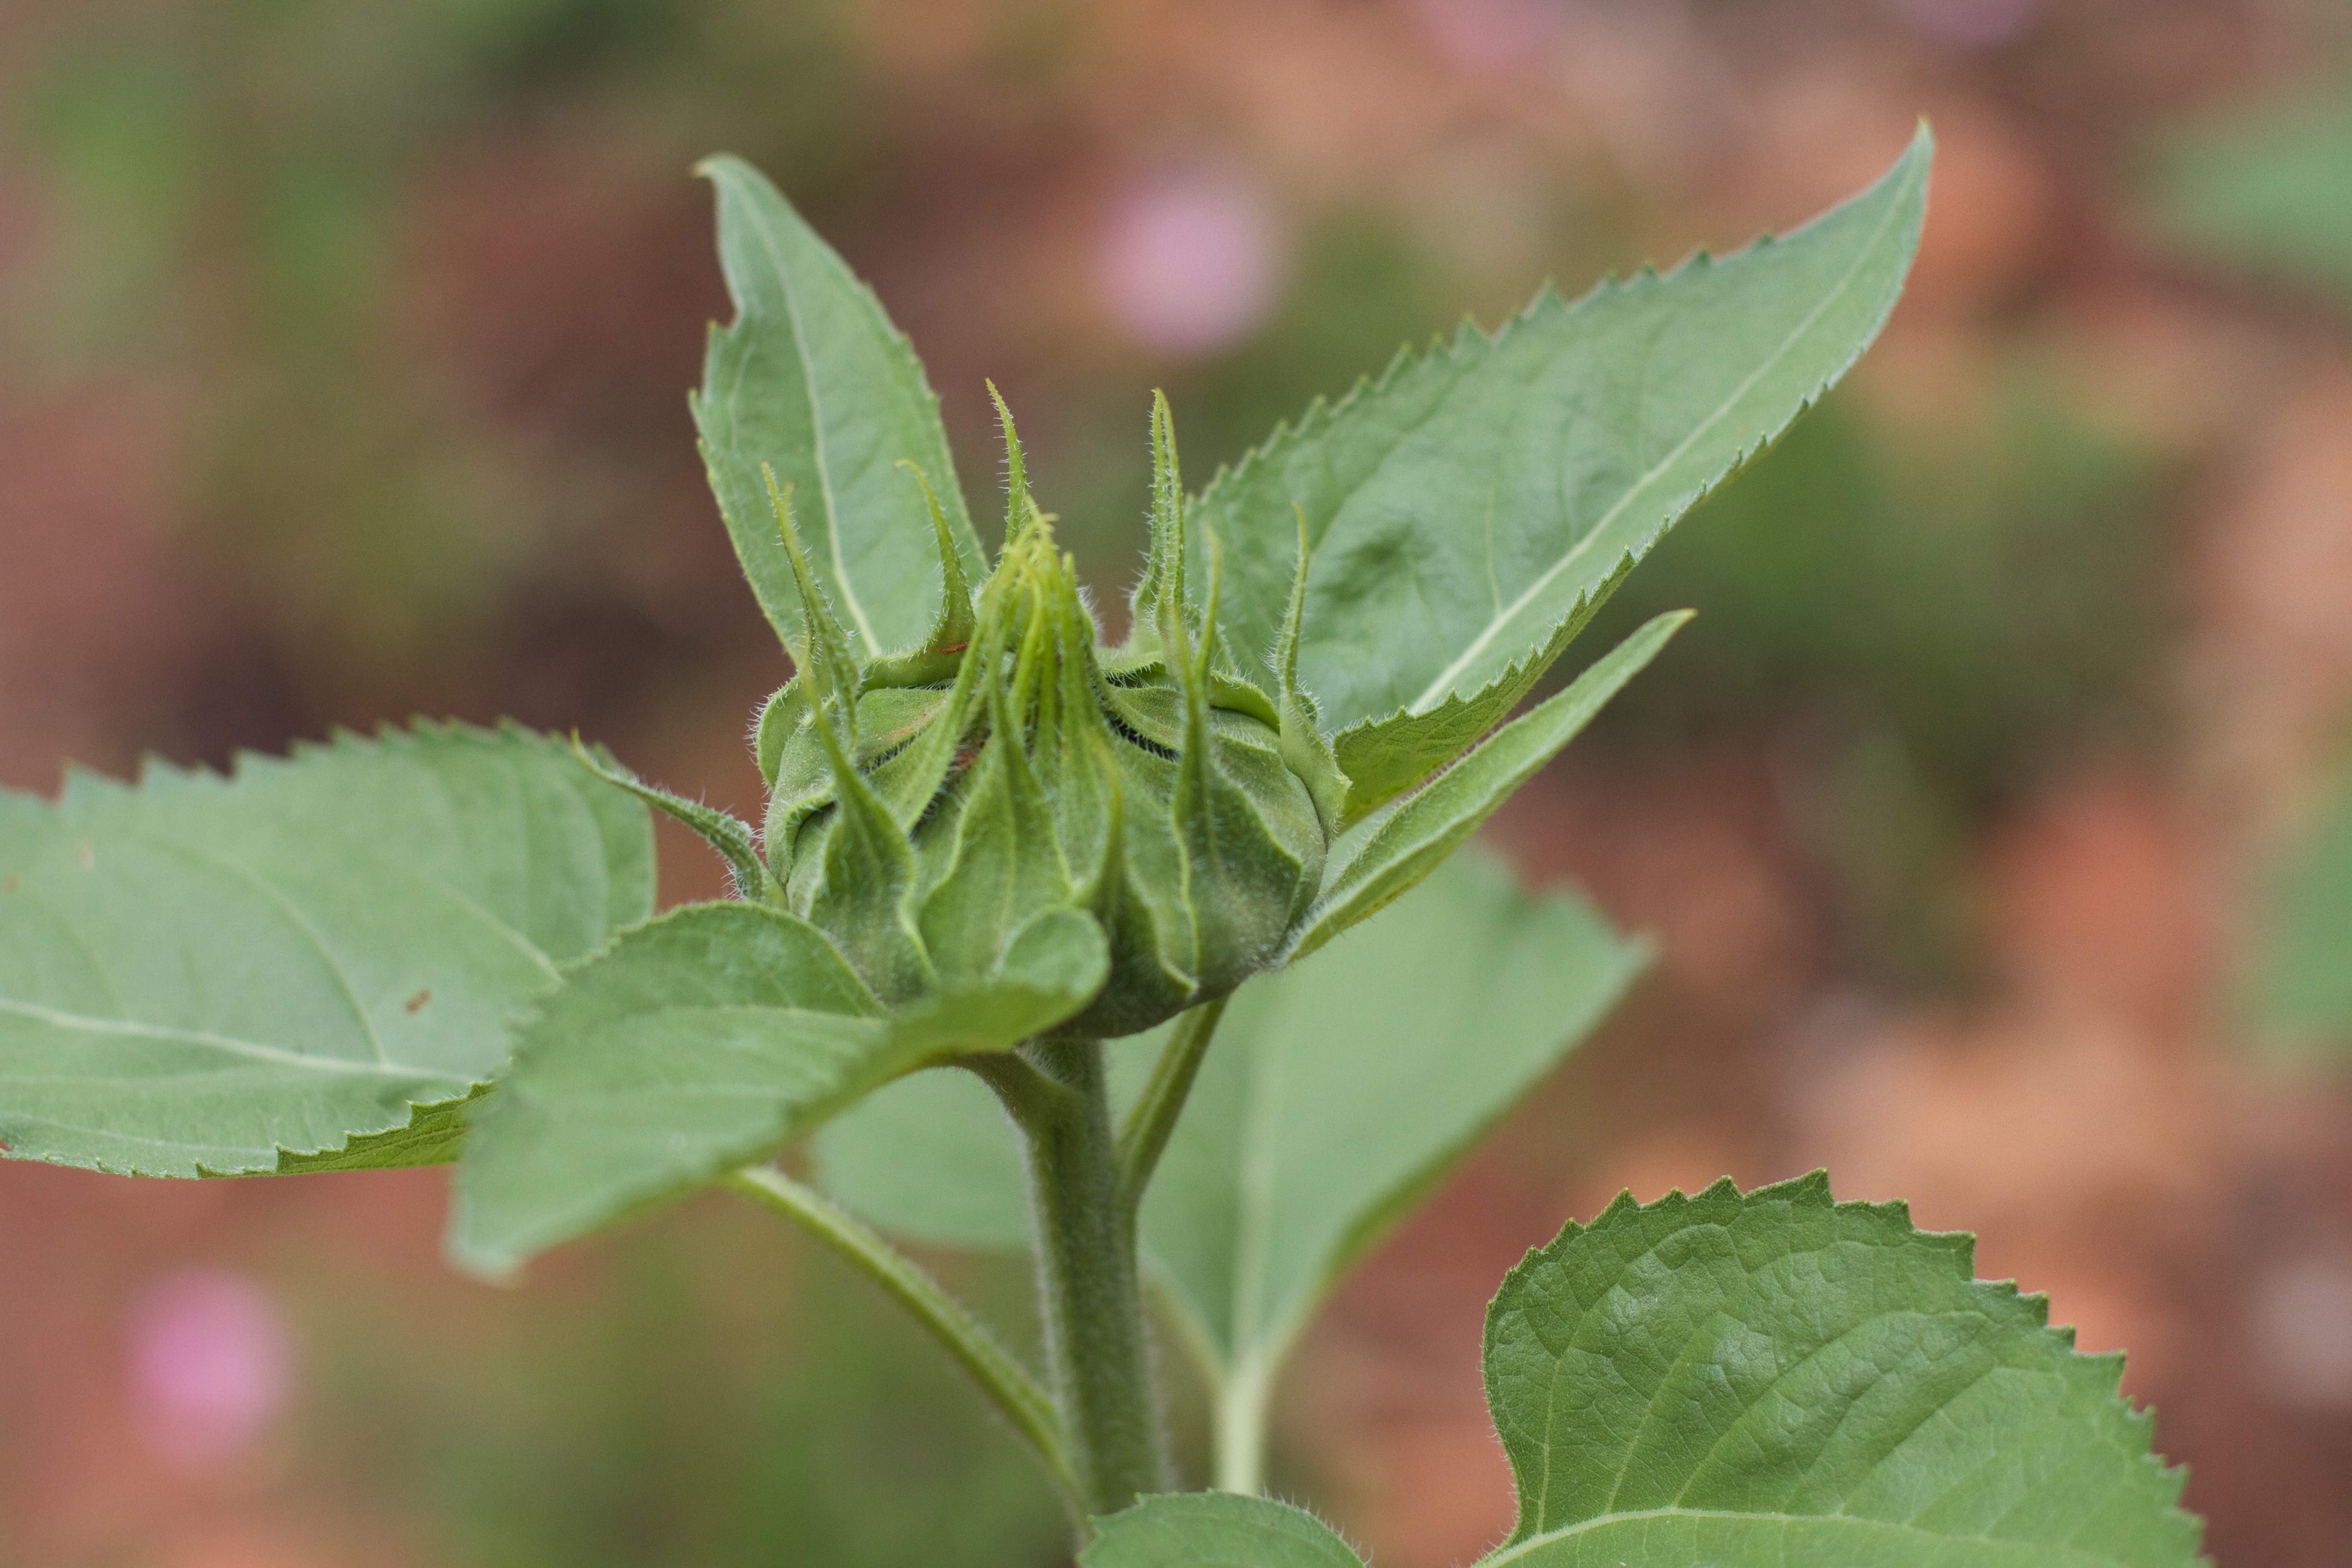
plant, leaf, flower, food, green, herb, produce, vegetable, flora, wildflower, shrub, seeditforward, macro photography, flowering plant, annual plant, land plant